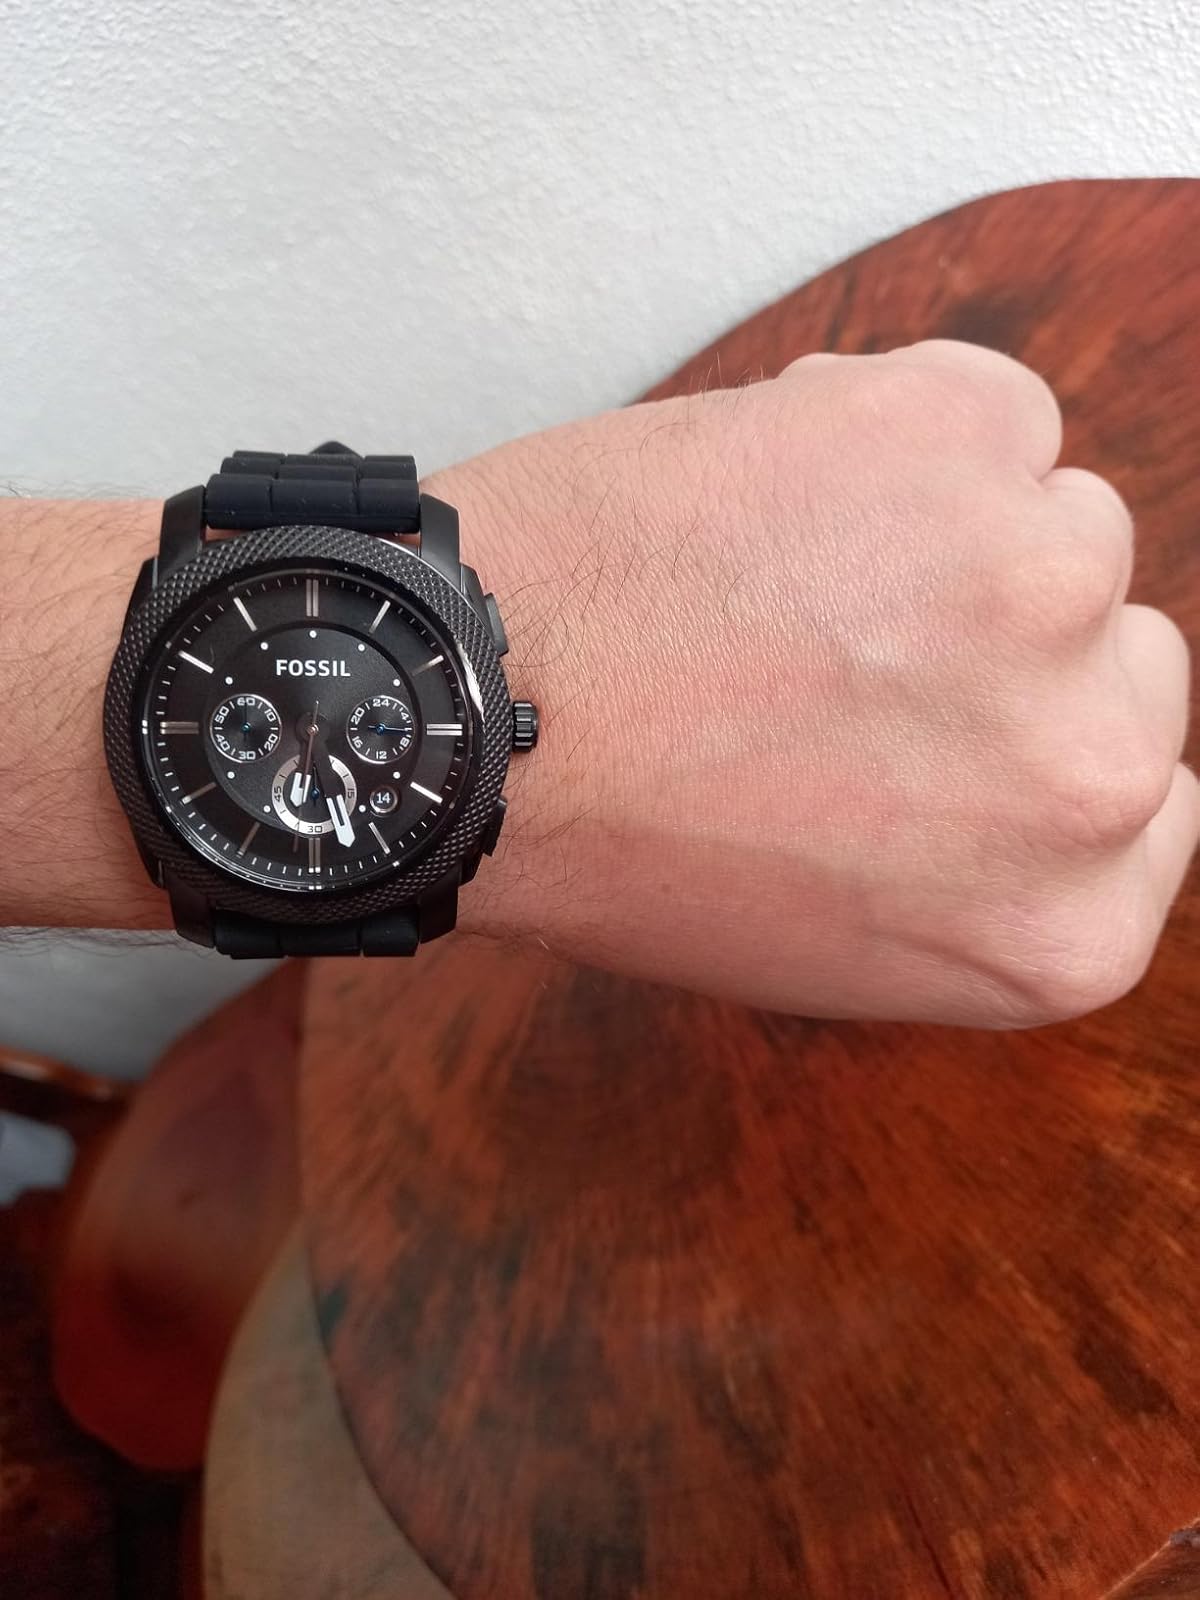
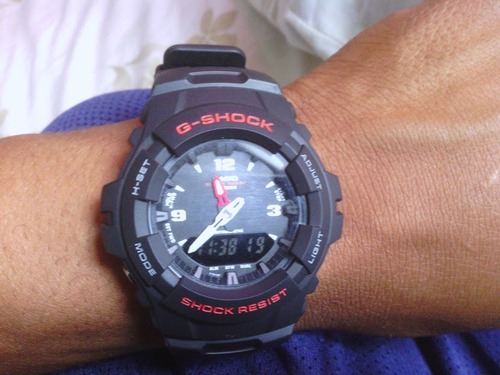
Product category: accessories_watch
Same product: no